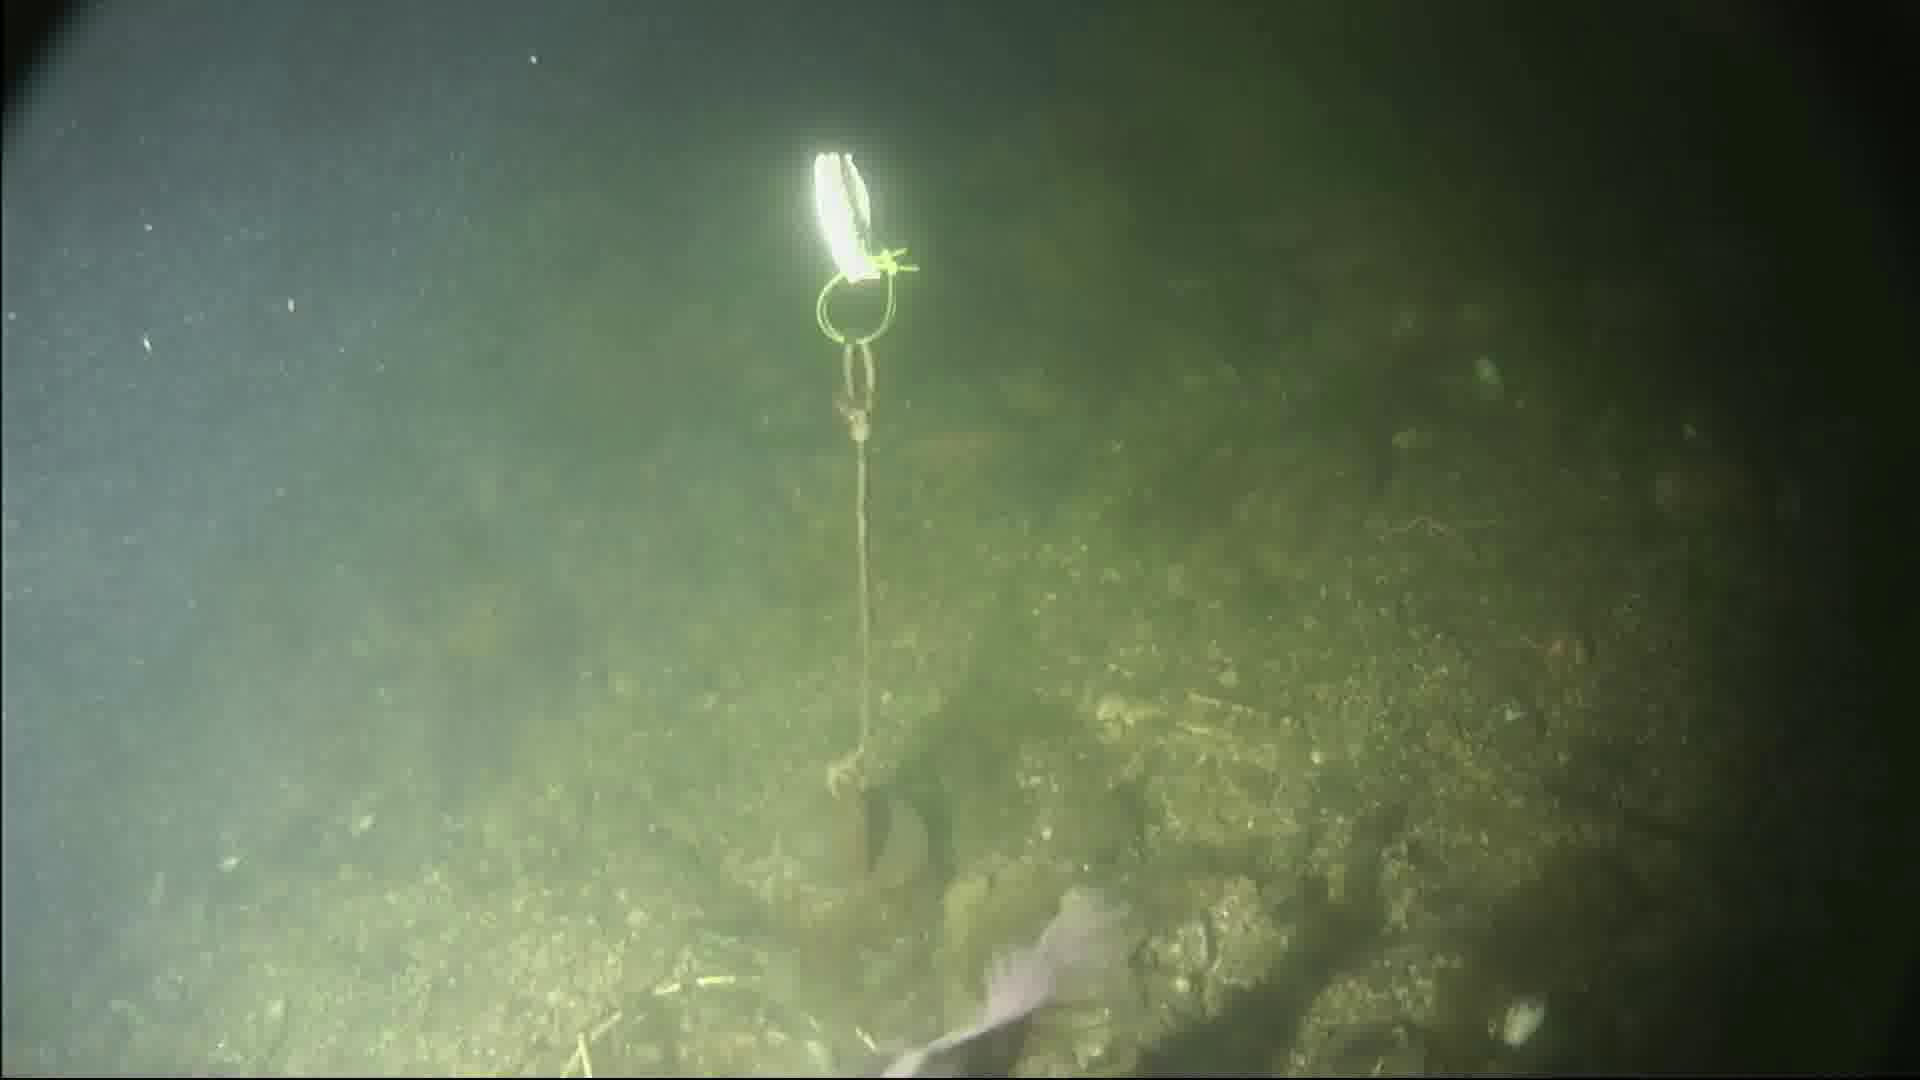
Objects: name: fish